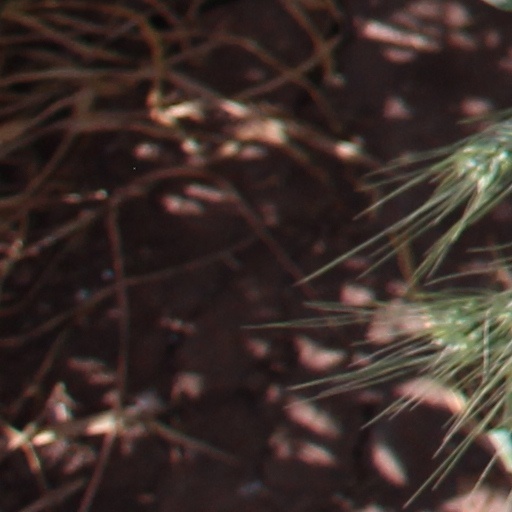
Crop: wheat